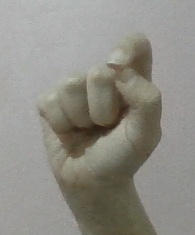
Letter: fa